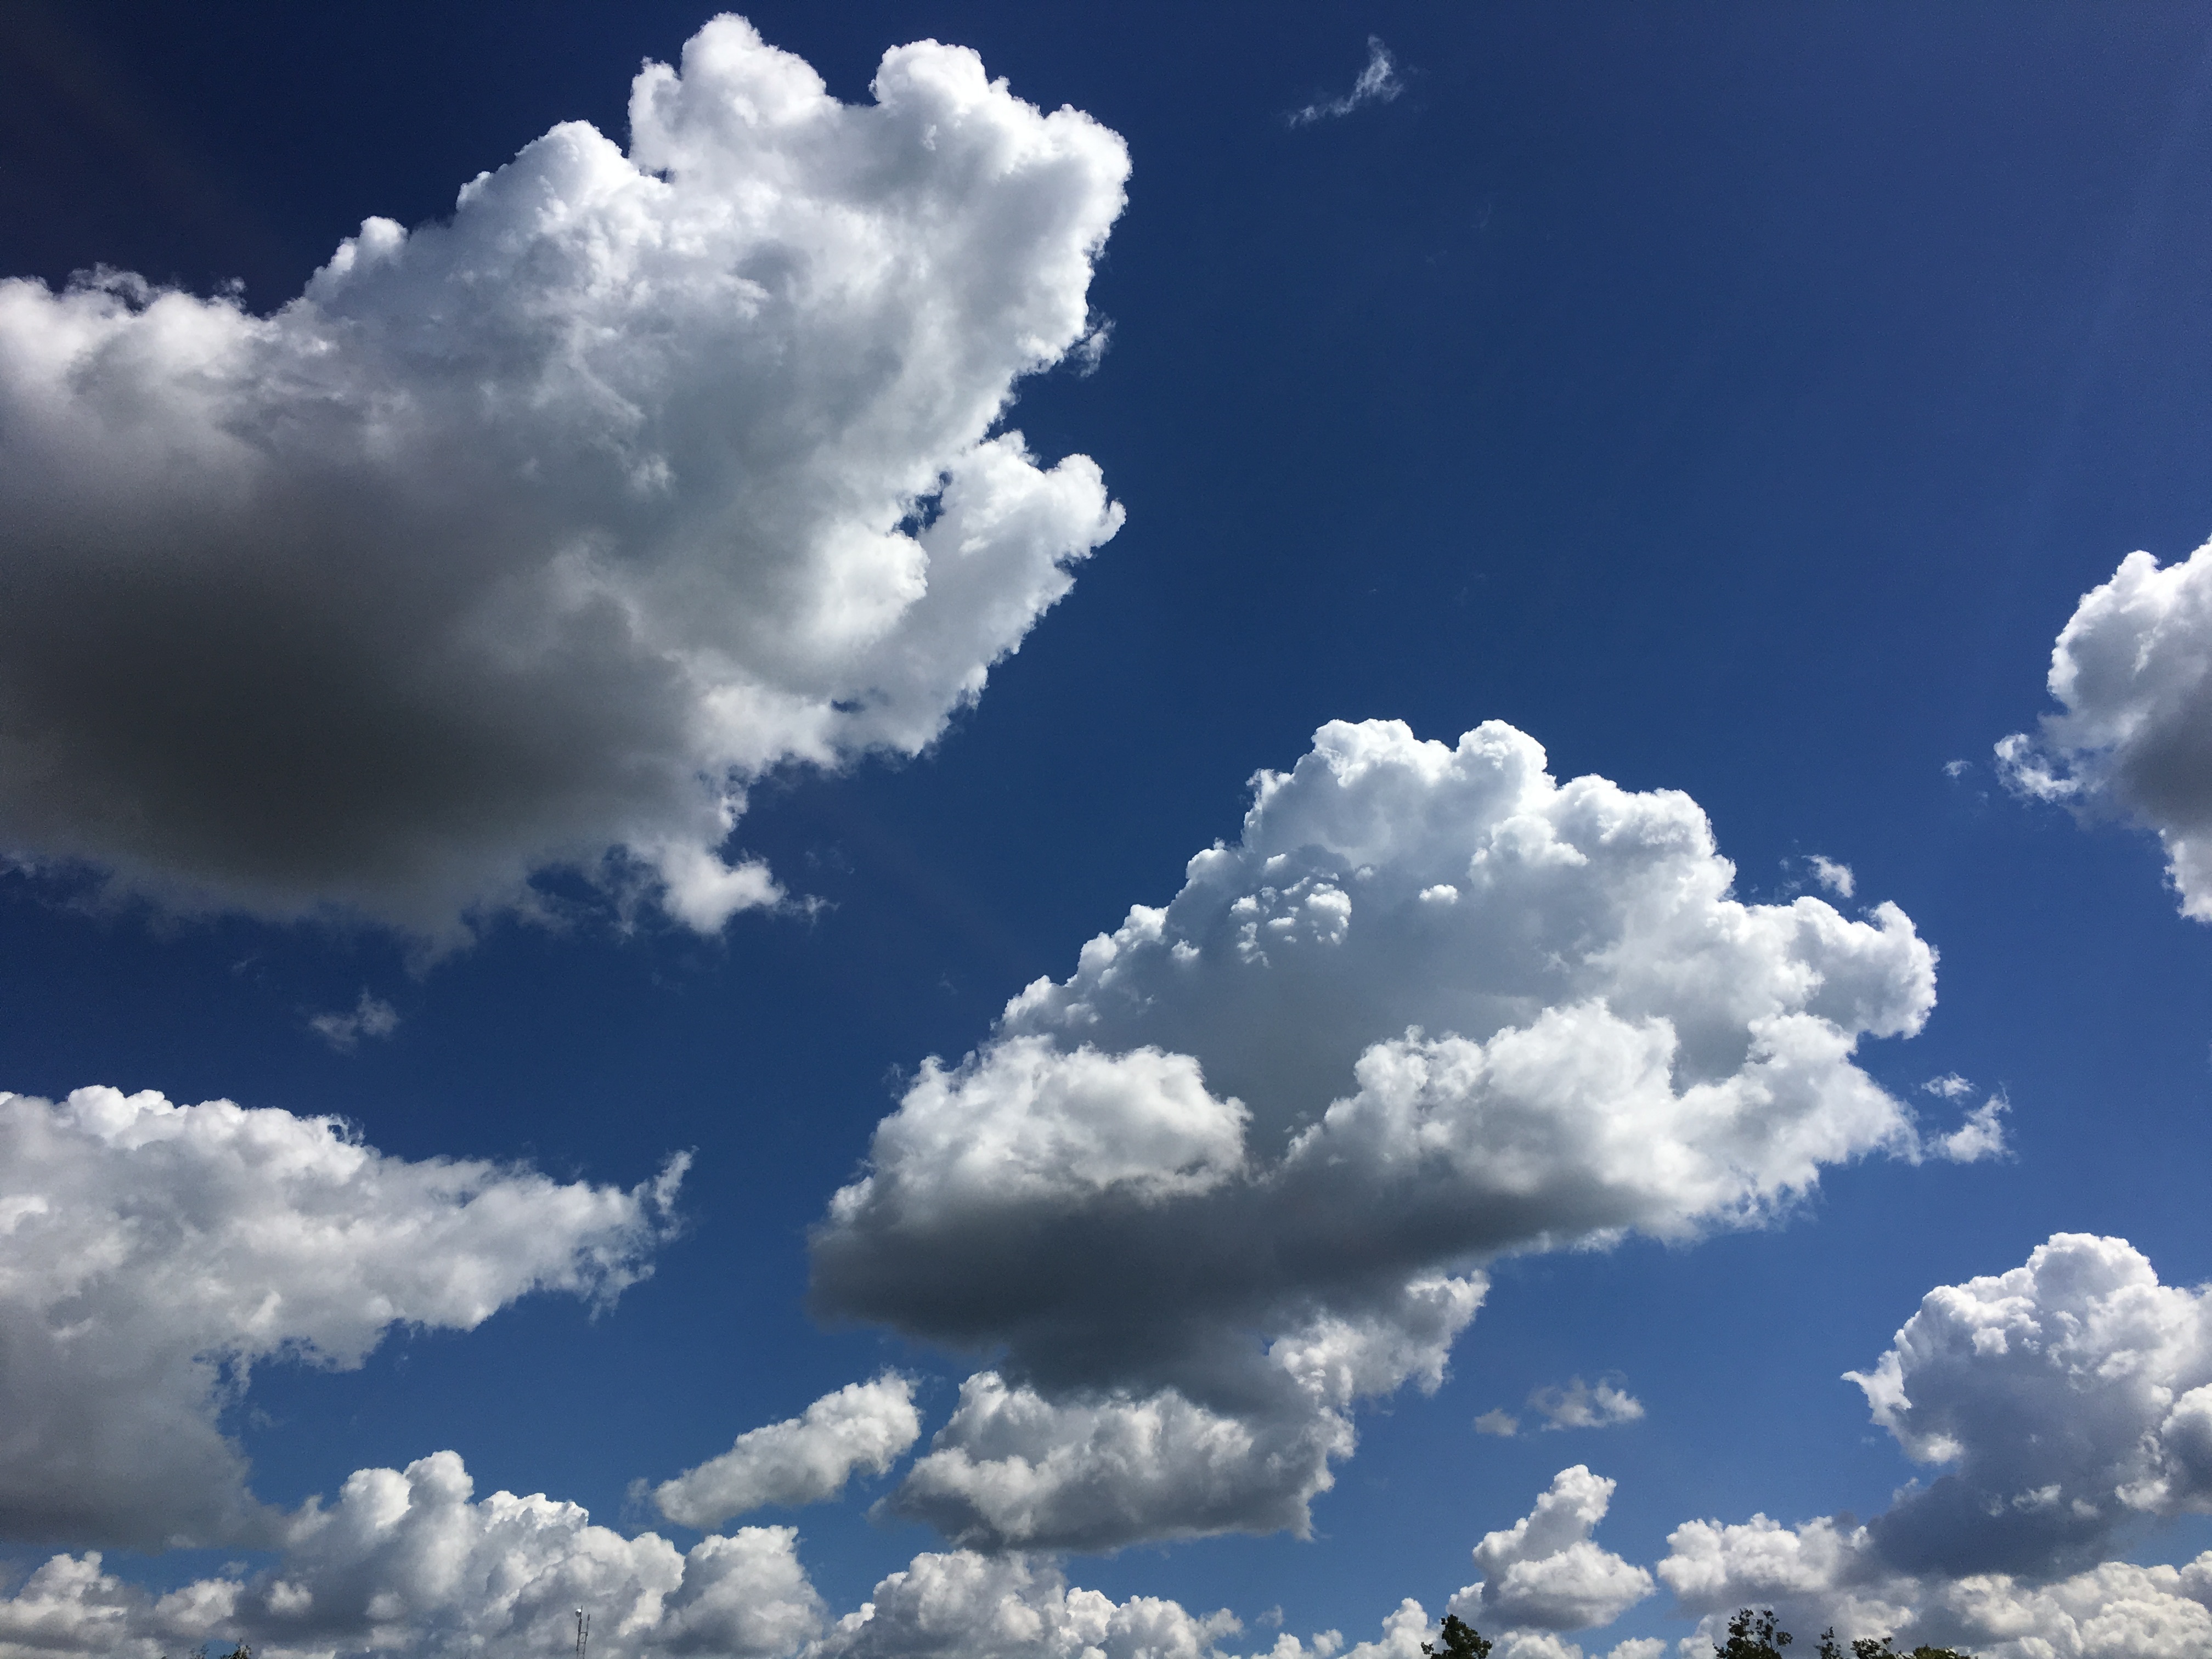
nature, cloud, sky, white, sunlight, view, atmosphere, daytime, high, cumulus, blue, blue sky, cloud cover, clouds, rams, the height of the, glomerulus, meteorological phenomenon